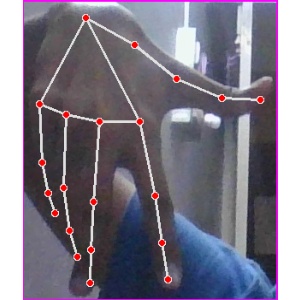
अक्षर: ग